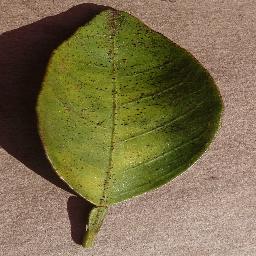
Label: Orange___Haunglongbing_(Citrus_greening)